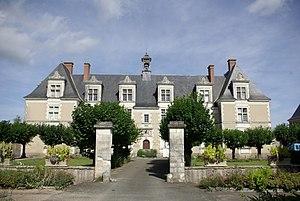
Ancien hospice du Lude.
L'histoire du Lude recouvre l'ensemble des évènements, anciens ou plus récents, liés à cette ville française. Les ensembles mégalithiques présents en vallée du Loir témoignent d'une occupation de la région dès la période néolithique, tandis que l'éperon du camp de Vaux et le site de Cherré, tous deux situés à quelques kilomètres à l'est du Lude, montrent son dynamisme de l'âge du bronze à l'Antiquité.